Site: brandenburg
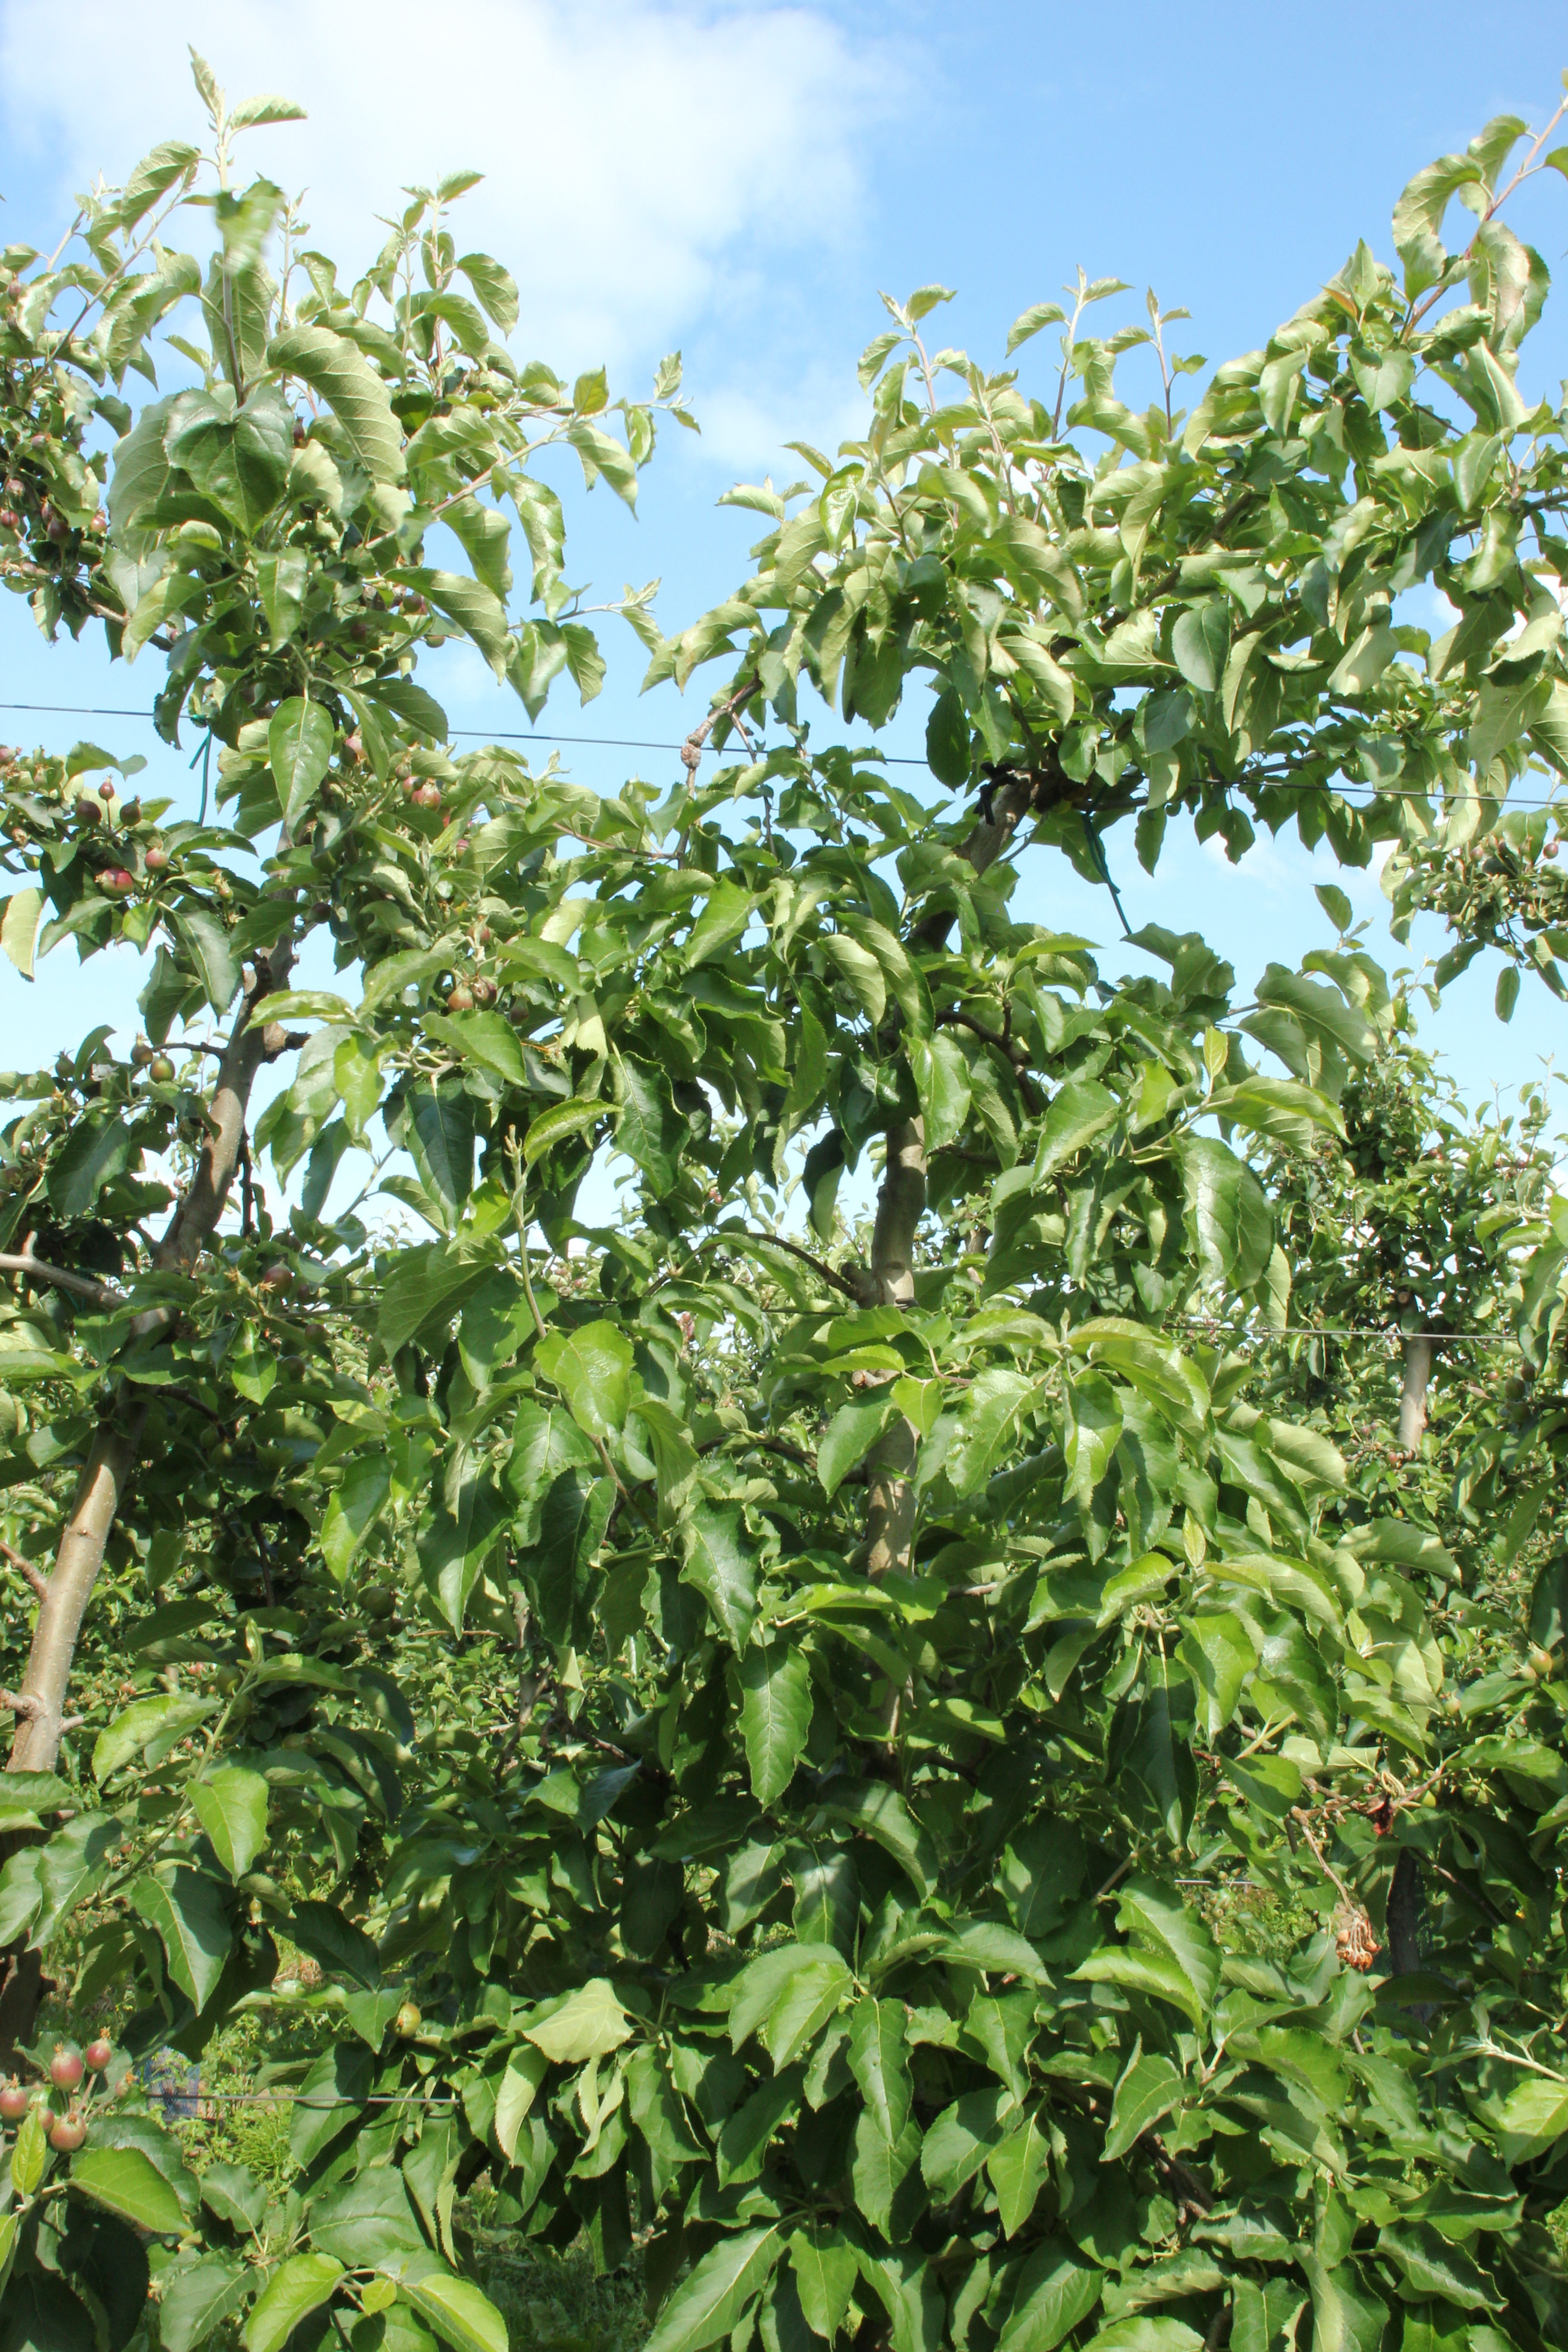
Growth stage (BBCH 72): Development of fruit